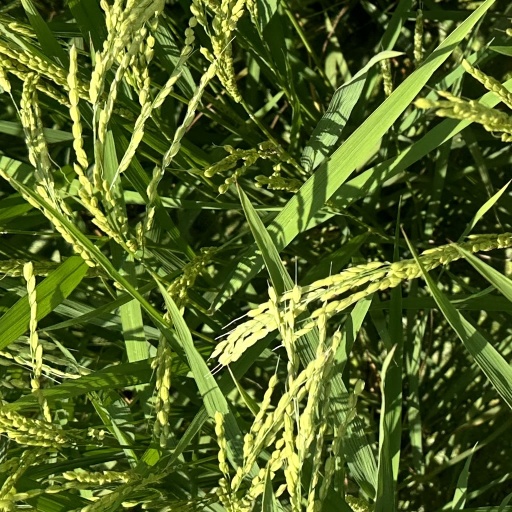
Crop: rice